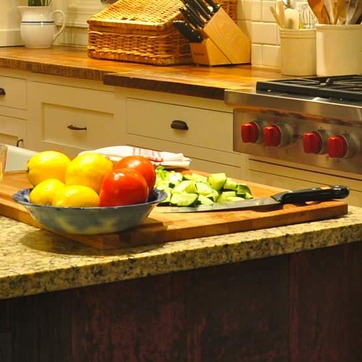
Material: food